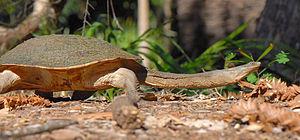
Chelodina expansa est une espèce de tortue de la famille des Chelidae.